Describe the emotion expressed in this image:  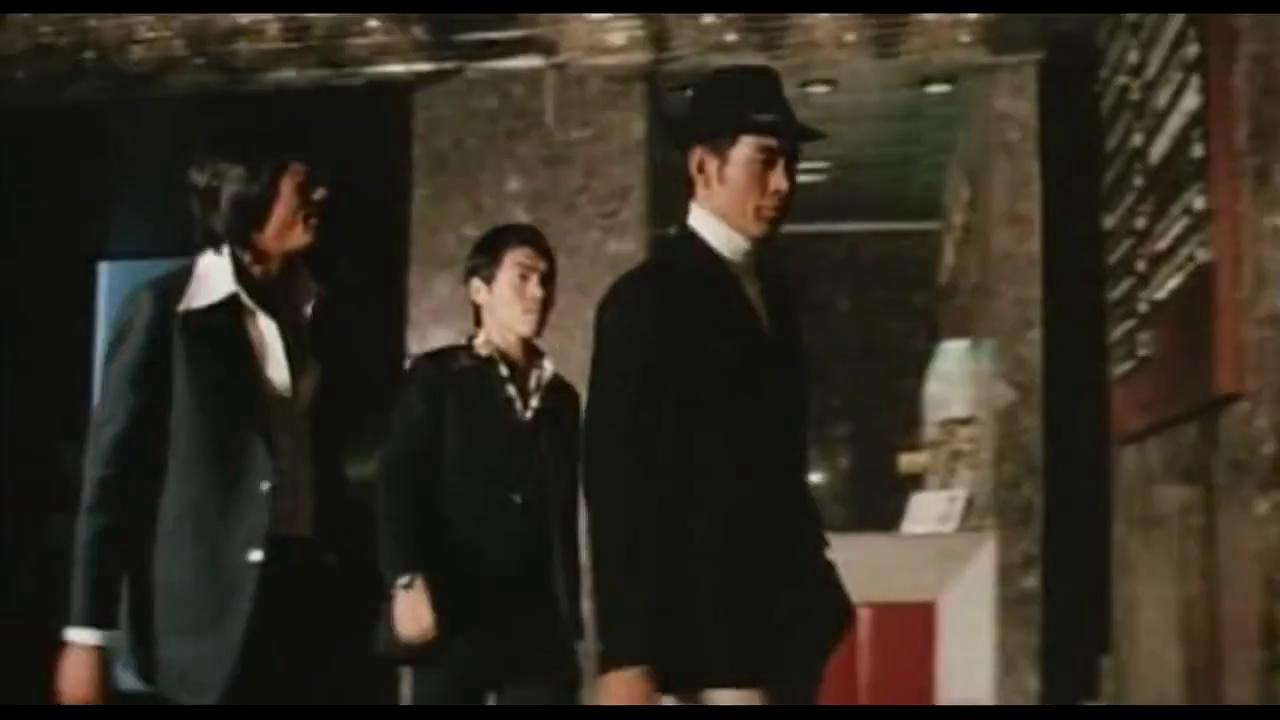
This person displays Suffering, valence and arousal with low intensity.